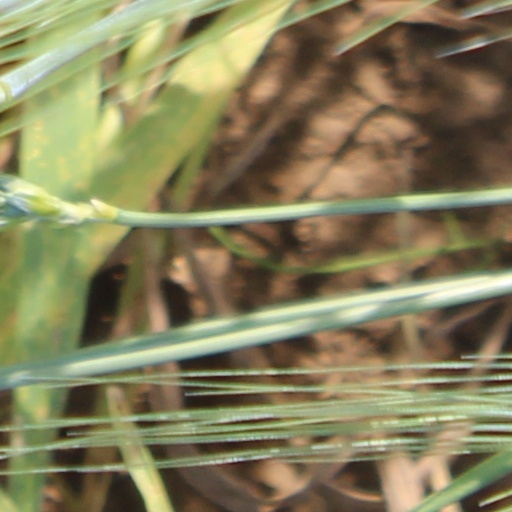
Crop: wheat